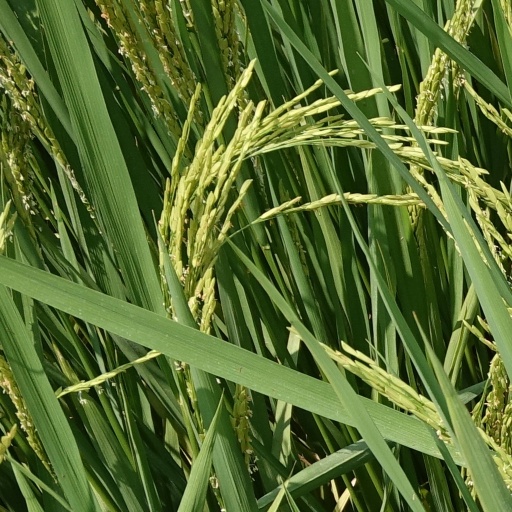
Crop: rice